Castle of Pombal

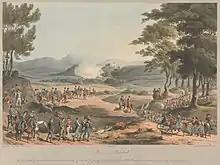
The Town of "Pombal". Evacuated by the French on the Morning of 11 March 1811

The castle lost its military importance during the modern era, and was attacked by French forces during the Napoleonic Peninsular War. French troops commanded by General Ney caused sevre damage to the castle during the peninsular invasion in 1811. The following year, the baptismal fountain was transferred from the Church of Santa Maria do Castelo to the Church of São Martinho. Although partially restored in the 20th century, most of the settlement began to concentrate along the flanks of the hilltop or lowlands.